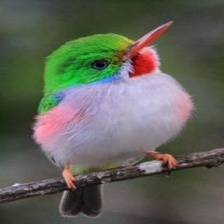
Species: CUBAN TODY
Scientific name: TODUS MULTICOLOR